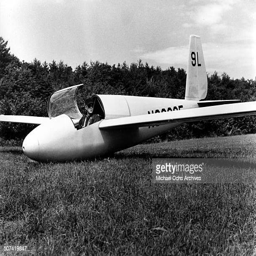
actor sits in a glider in a scene from the movie